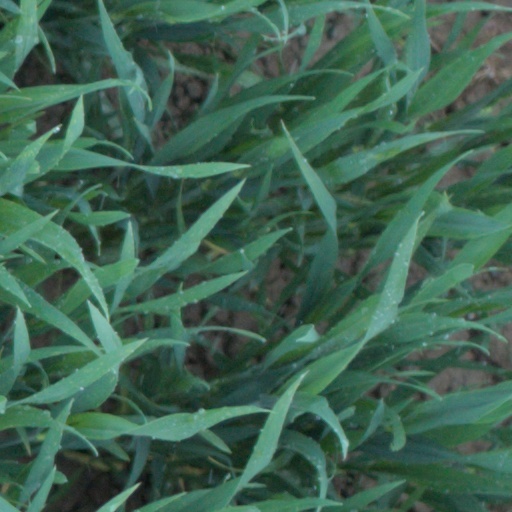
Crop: wheat